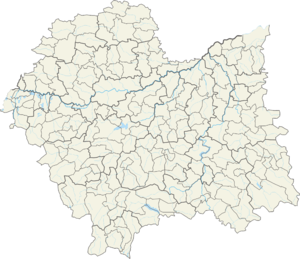
Słopnice est une gmina rurale du powiat de Limanowa, Petite-Pologne, dans le sud de la Pologne. Son siège est le village de Słopnice, qui se situe environ 6 km à l'ouest de Limanowa et 50 km au sud-est de la capitale régionale Cracovie.
Andrychów est une gmina mixte du powiat de Wadowice, Petite-Pologne, dans le sud de Pologne. Son siège est la ville d'Andrychów, qui se situe environ 13 km à l'ouest de Wadowice et 49 km au sud-ouest de la capitale régionale Cracovie.
Świątniki Górne est une gmina mixte du powiat de Cracovie, Petite-Pologne, dans le sud de Pologne. Son siège est la ville de Świątniki Górne, qui se situe environ 15 km au sud de la capitale régionale Cracovie.
Kęty est une gmina mixte du powiat de Oświęcim, Petite-Pologne, dans le sud de Pologne. Son siège est la ville de Kęty, qui se situe environ 17 km au sud d'Oświęcim et 55 km à l'ouest de la capitale régionale Cracovie.